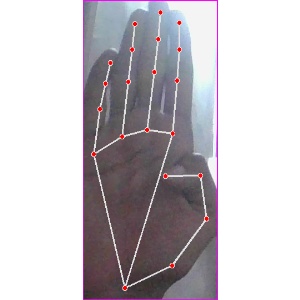
अक्षर: झ